Nicosia

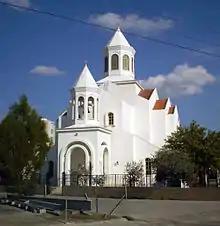
Armenian Apostolic Church in Nicosia

The Nicosia Municipality is responsible for all the municipal duties within the walled city and the immediately adjacent areas. The Constitution states that various main government buildings and headquarters must be situated within the Nicosia municipal boundaries. However separate municipalities are prescribed by the constitution for in the five largest towns, including Nicosia, and in the case of Nicosia the separate administration was established in 1958. The Turkish Municipal Committees (Temporary Provisions) Law, 1959 established a municipal authority run by a "Turkish Municipal Committee", defined as "the body of persons set up on or after the first day of July, 1958, in the towns of Nicosia, Limassol, Famagusta, Larnaca and Paphos by the Turkish inhabitants thereof for the purpose of performing municipal functions within the municipal limits of such towns".The "Nicosia Turkish Municipality", founded in 1958, carries out municipal duties in the northern and north-western part of city. The remaining areas, in the south and east of the city, are administered by Nicosia Municipality.